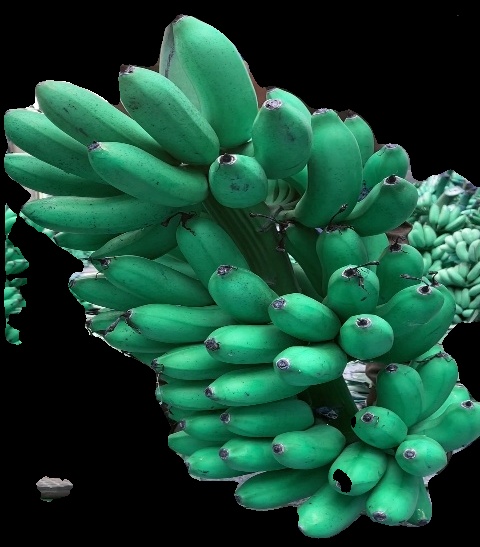
Variety: rasbale
Grade: grade1